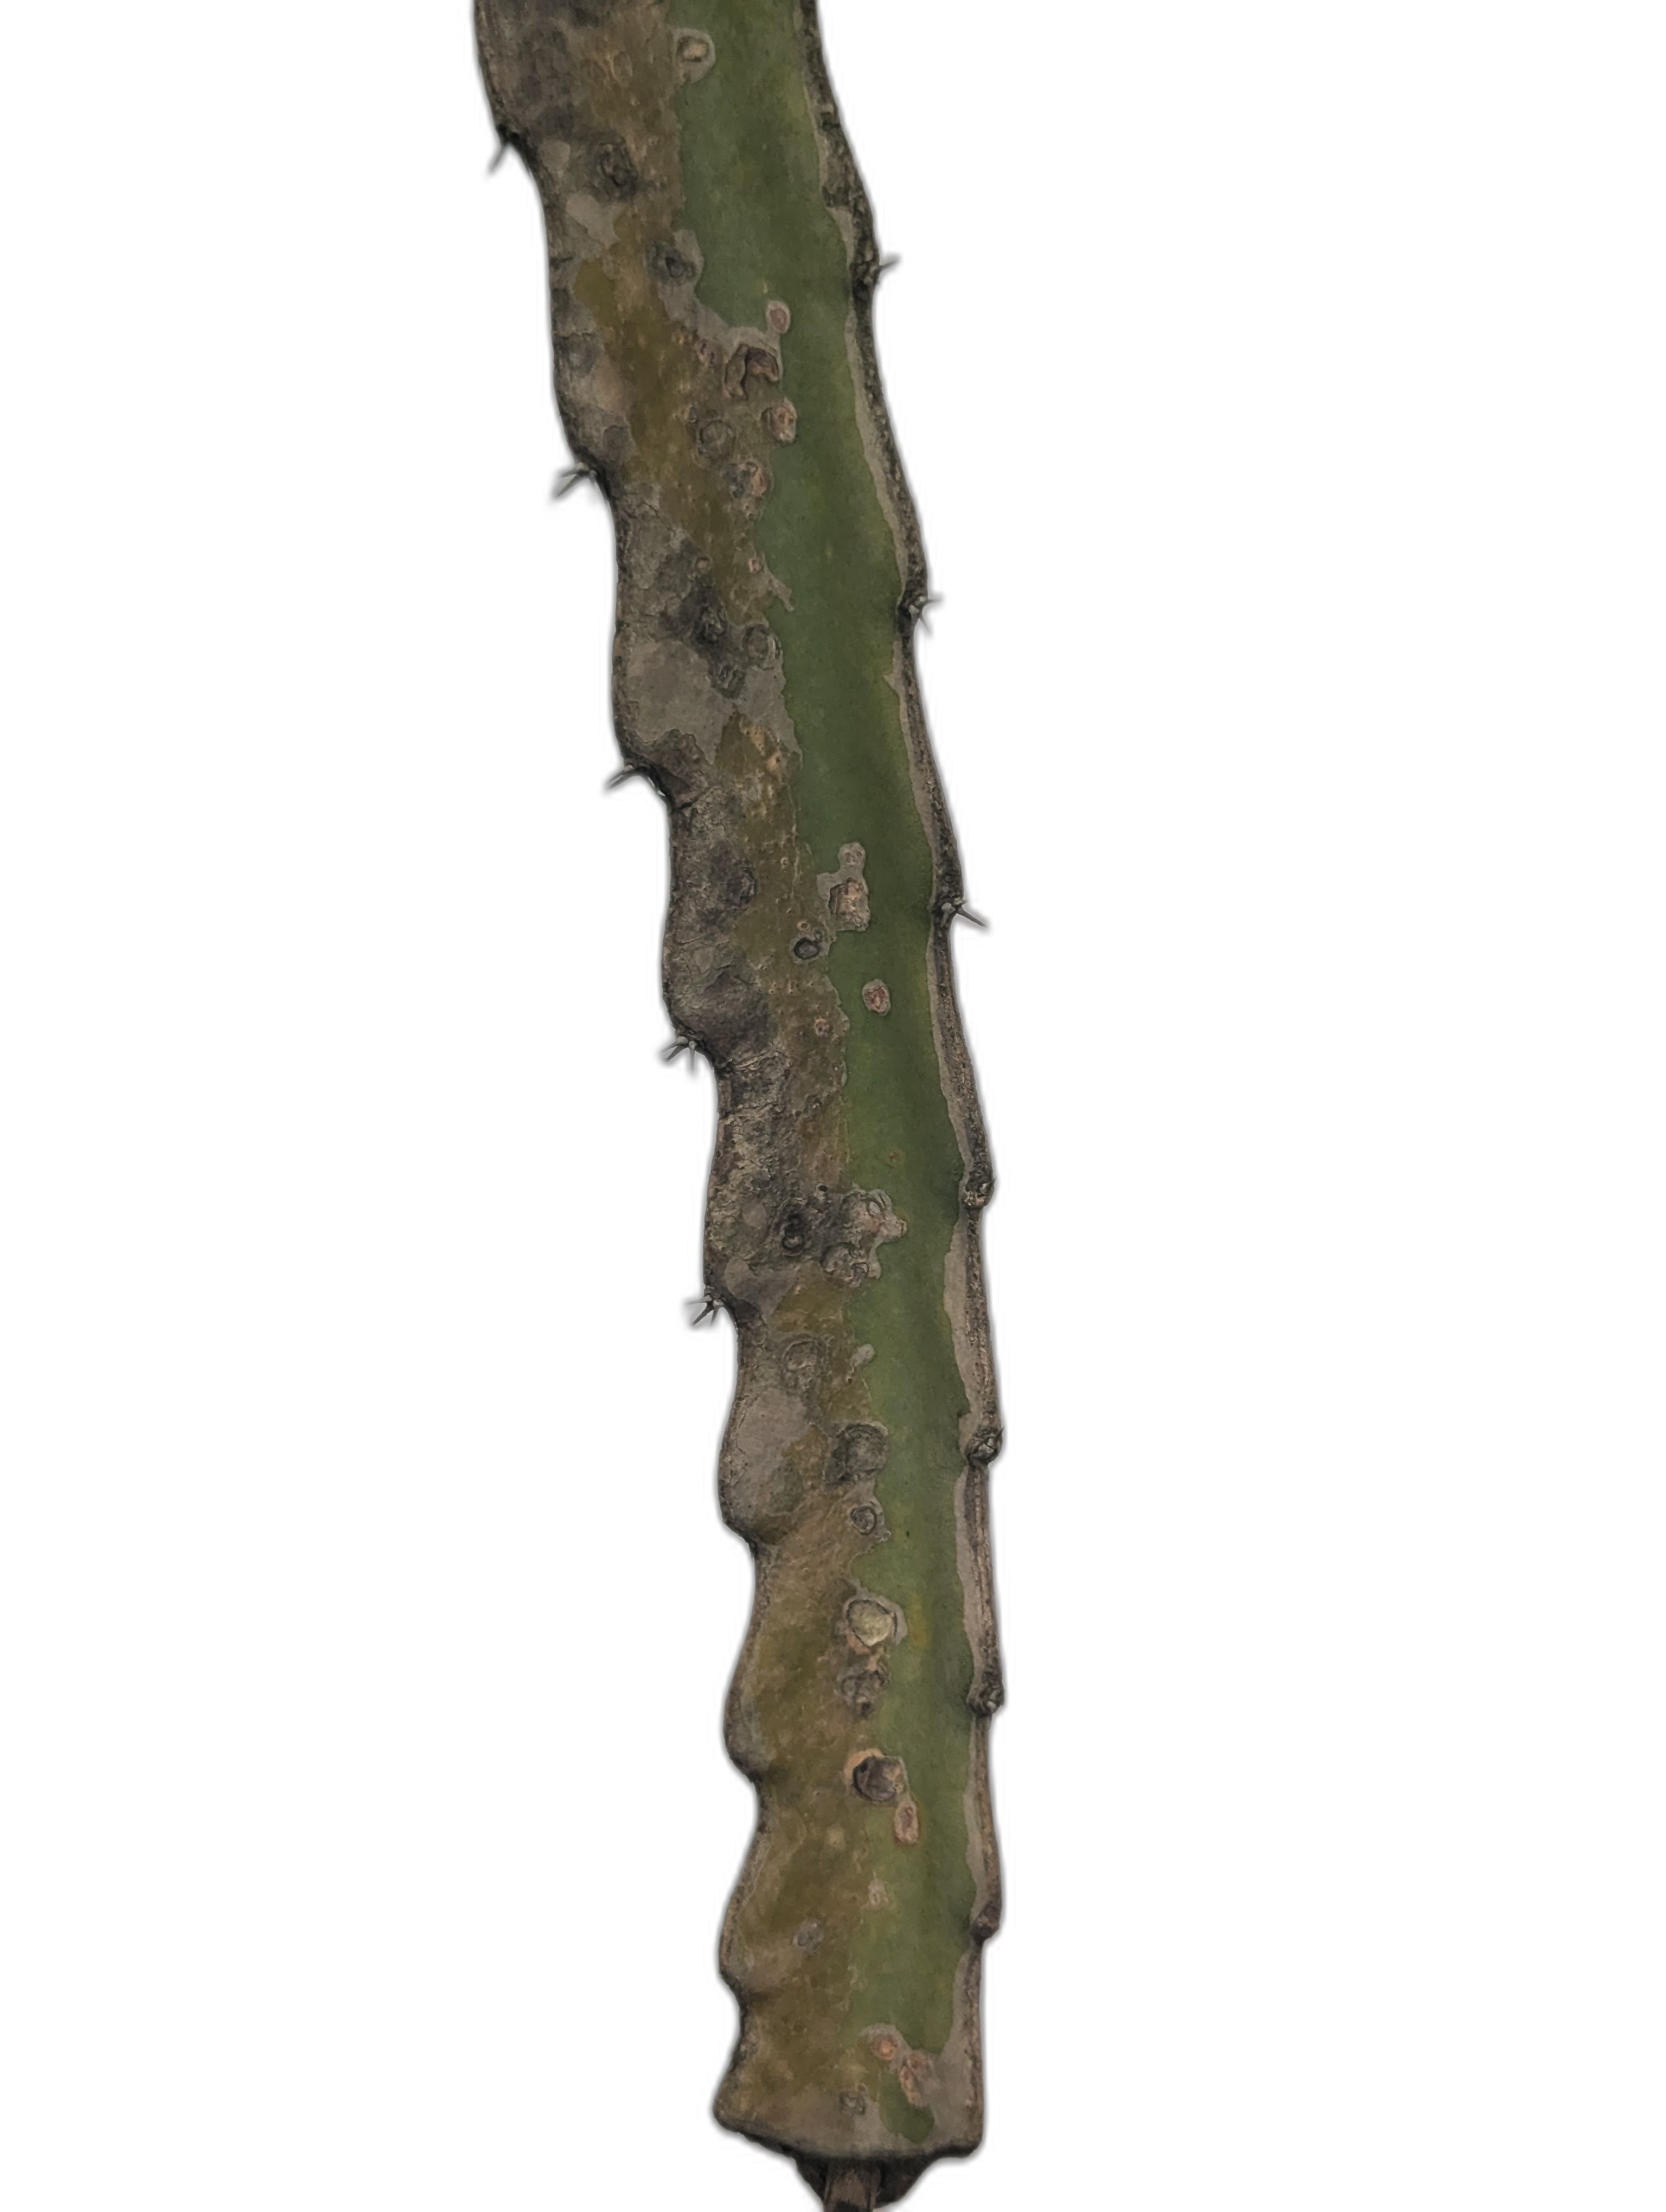
Label: Bad leaf